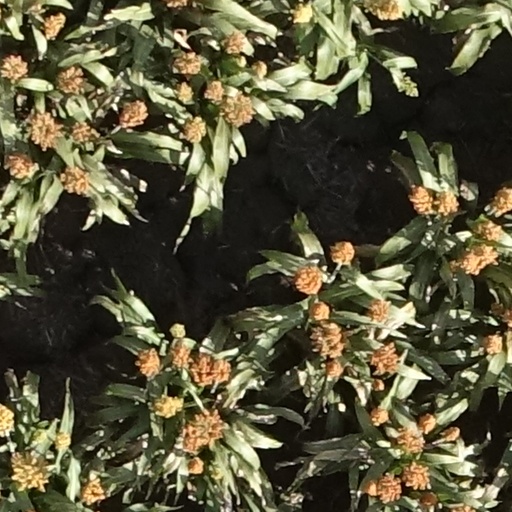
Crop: sorghum